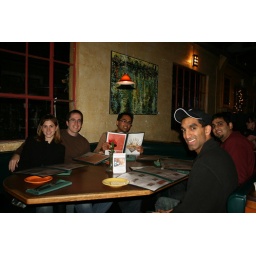
011908 - tied house in mountain view (1)